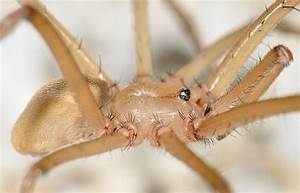
Label: ragno